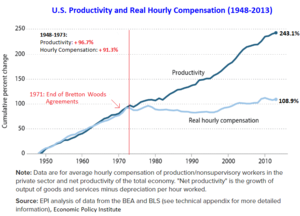
Les accords de Bretton Woods, issus de la conférence de Bretton Woods qui s'est tenue au Mount Washington Hotel, à Bretton Woods, dans le New Hampshire, du 1ᵉʳ au 22 juillet 1944, sont des accords économiques ayant dessiné les grandes lignes du système financier international mis en place après 1944.